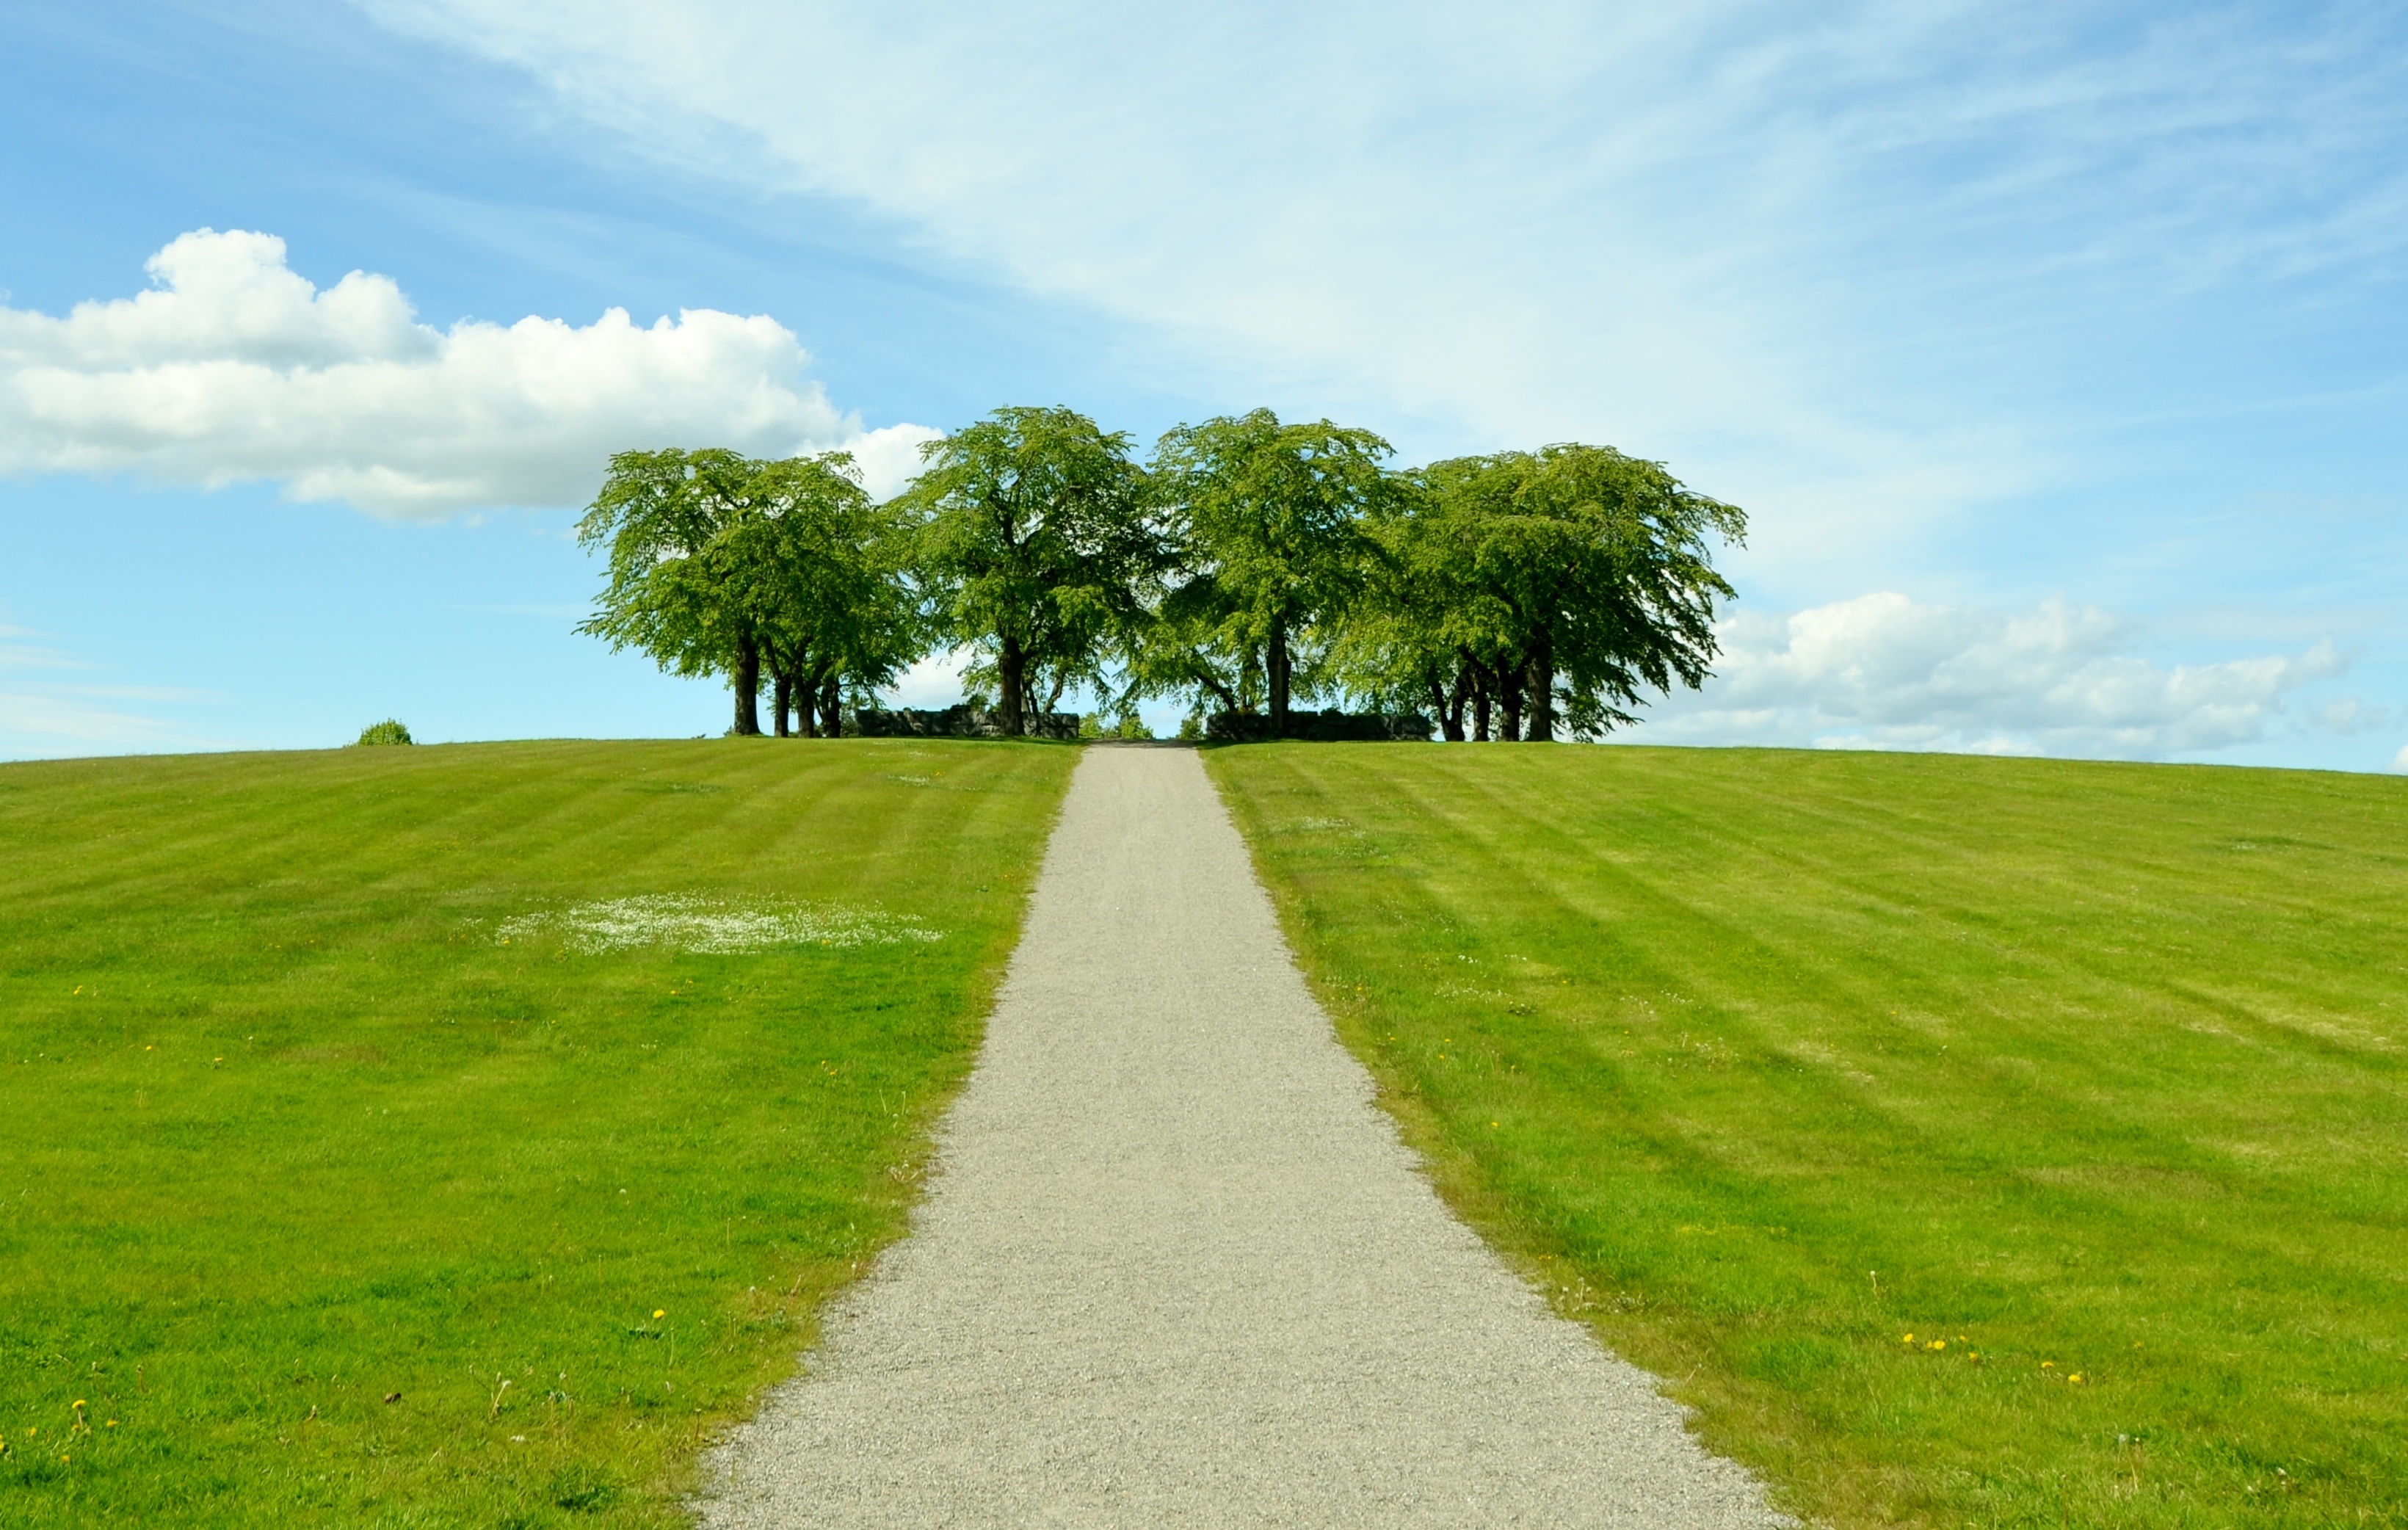
landscape, tree, grass, horizon, light, plant, sky, field, lawn, meadow, prairie, hill, summer, spring, green, pasture, natural, park, agriculture, garden, plain, golf course, sunny, background, grassland, plateau, natur, habitat, ecosystem, rural area, natural environment, geographical feature, grass family, sport venue